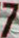
Number: 7